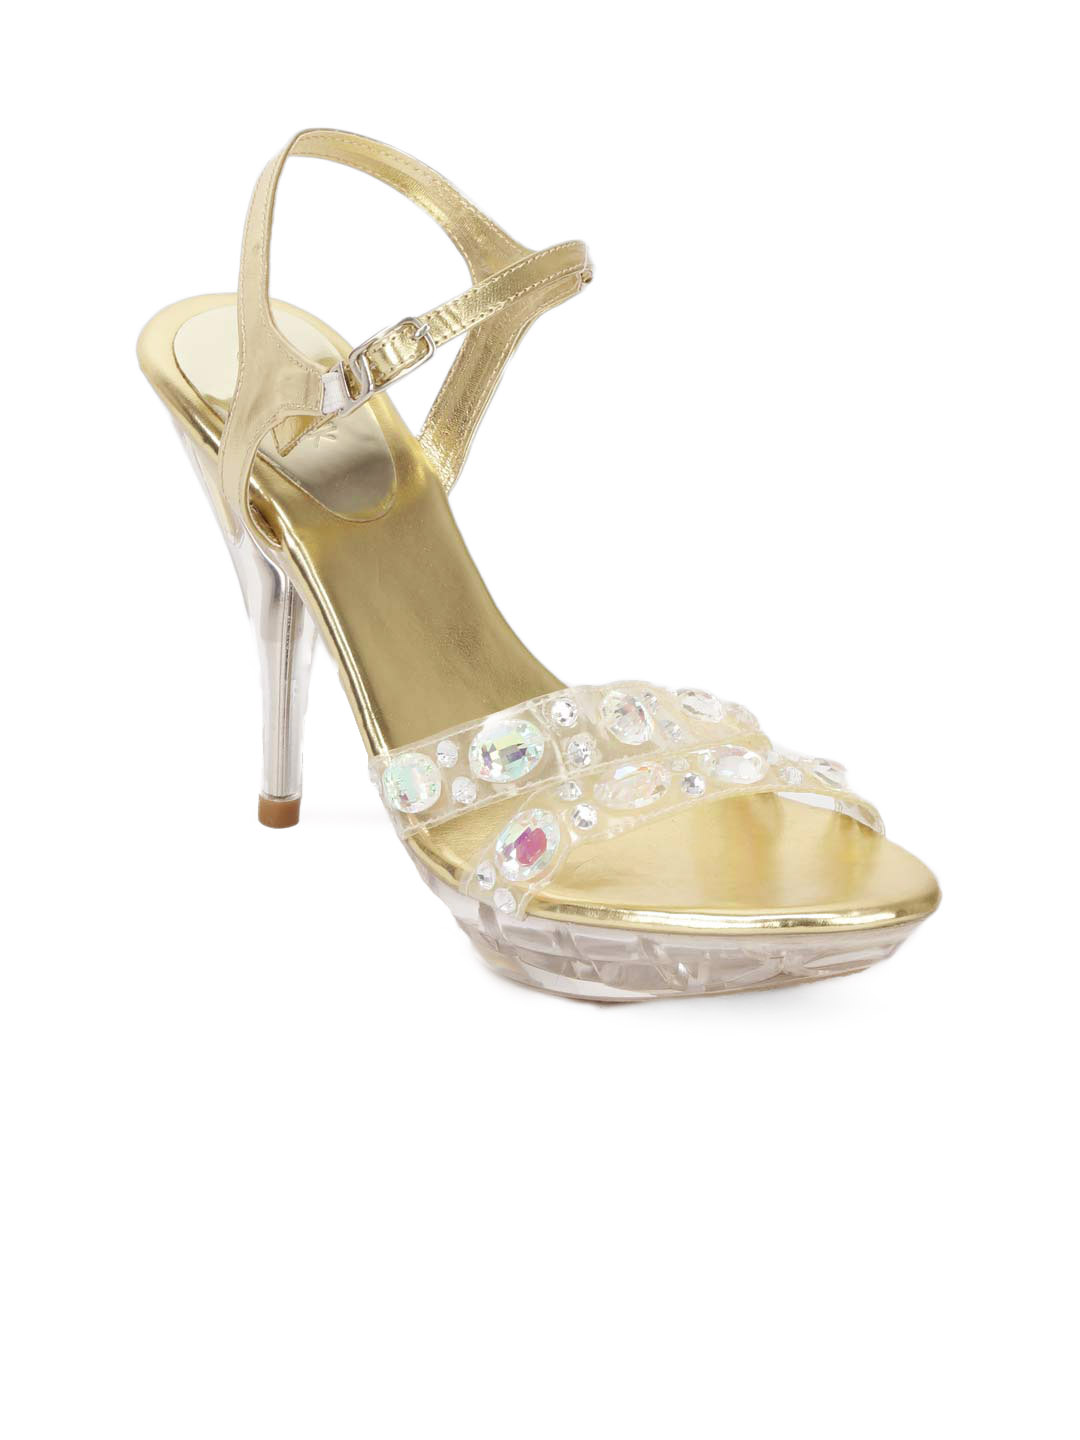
Catwalk Women Gold Heels
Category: Footwear / Shoes / Heels
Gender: Women
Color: Gold
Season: Winter 2012
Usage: Casual